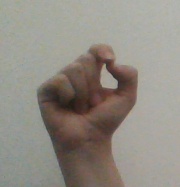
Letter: fa